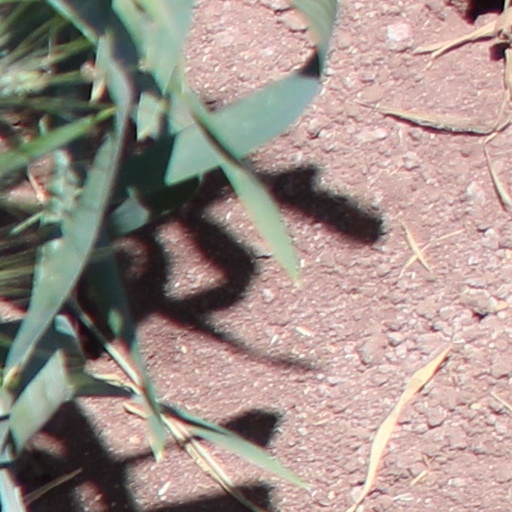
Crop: wheat